United Nations Security Council Resolution 1774

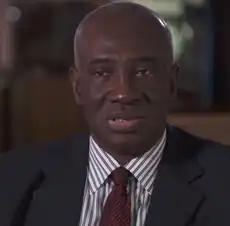
Jallow in 2016

United Nations Security Council Resolution 1774 was unanimously adopted on 14 September 2007.